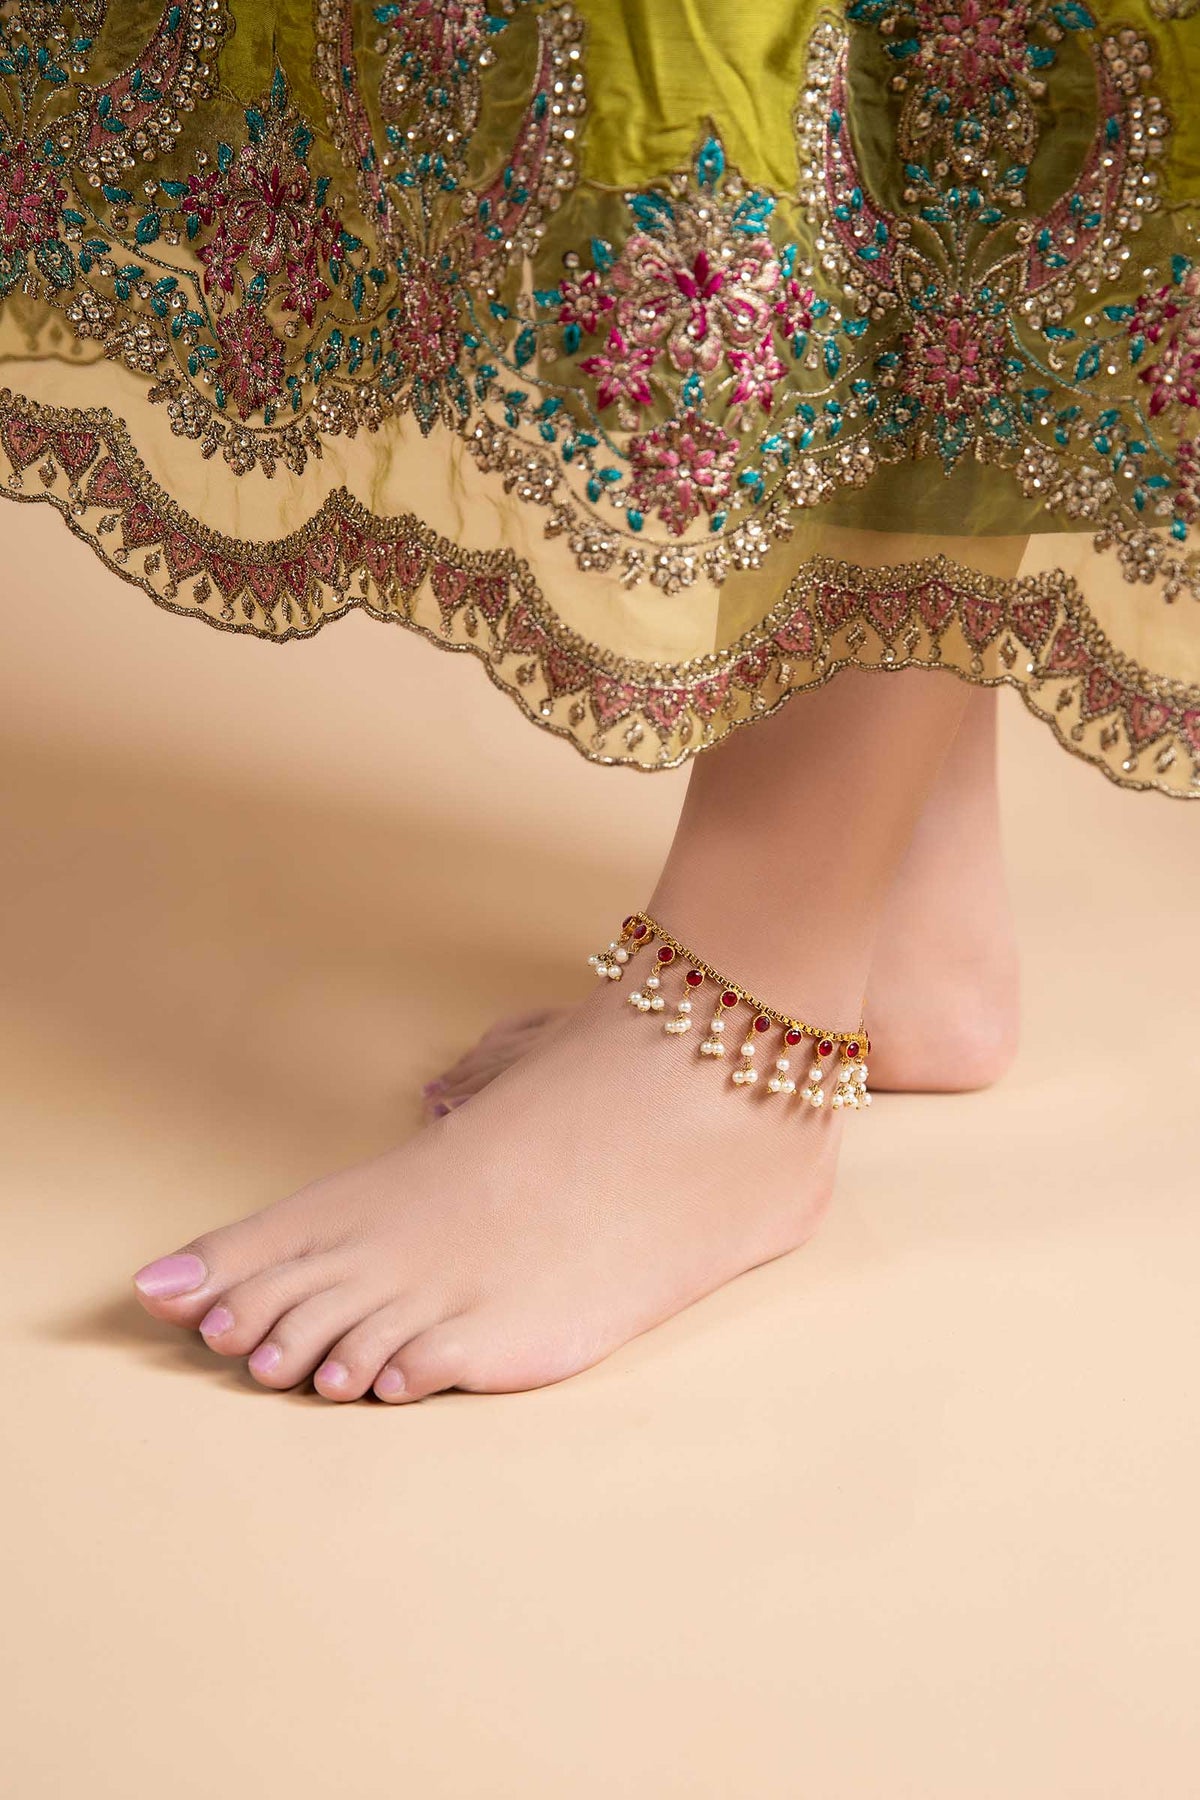
green gold kalpana anklet